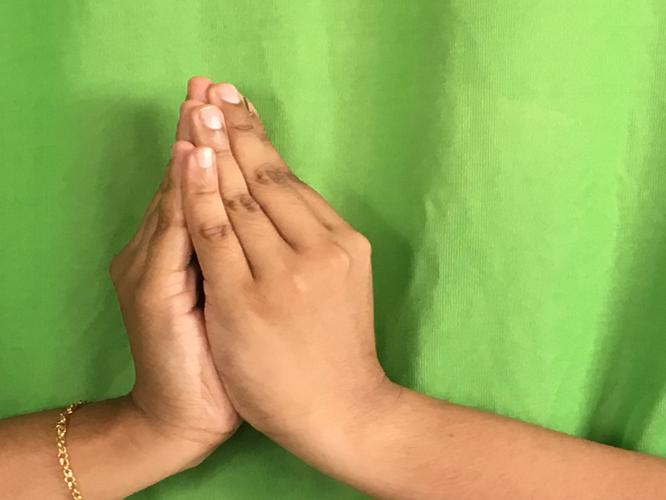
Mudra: Kapotham
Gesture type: double_hand